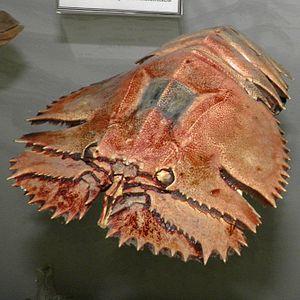
Les Scyllaridae sont une famille de crustacés décapodes. Ces crustacés sont comestibles et proches des homards, langoustes et écrevisses.